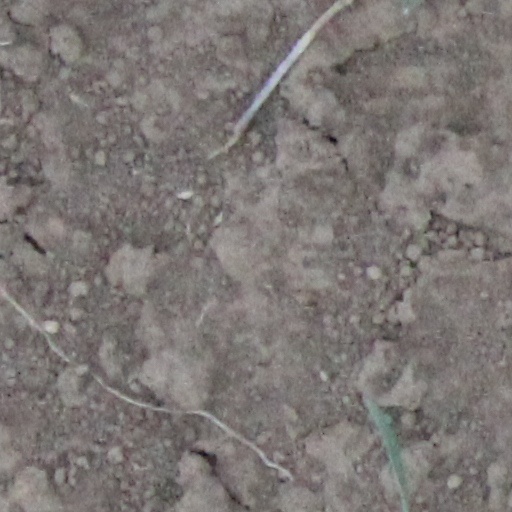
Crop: wheat